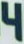
Number: 4